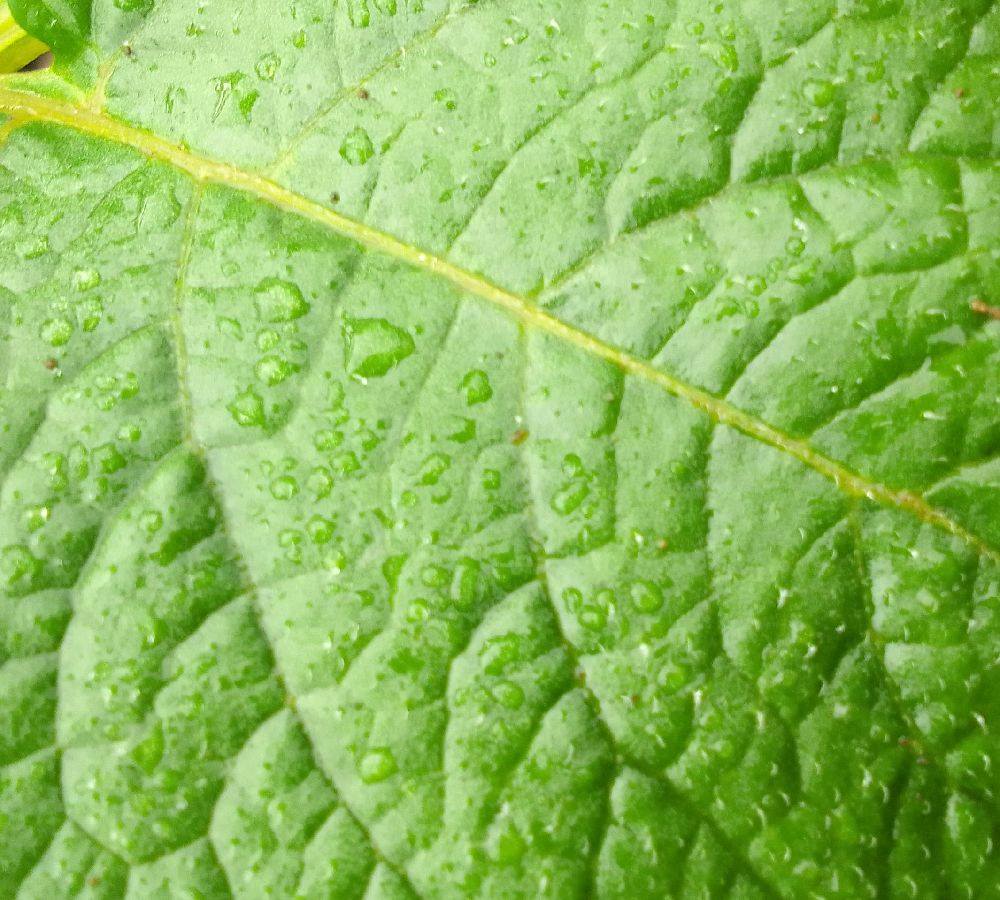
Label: Healthy